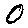
Label: 0